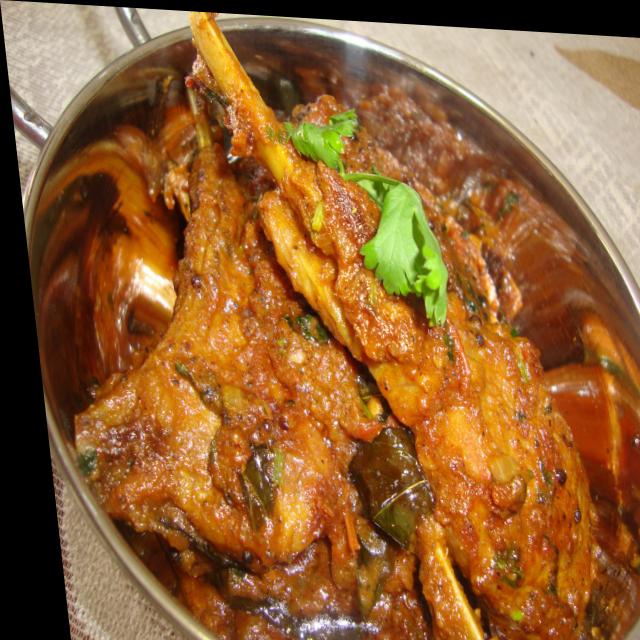
Dish: mutton_curry